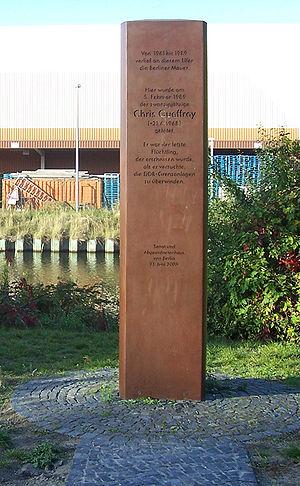
Le canal de Britz, ou canal de liaison du Britzer, est une voie d'eau artificielle qui relie le canal de Teltow au canal navigable de Neukölln dans la région de Berlin.
Chris Gueffroy fut l'avant-dernière victime du Mur de Berlin, la dernière étant Winfried Freudenberg.